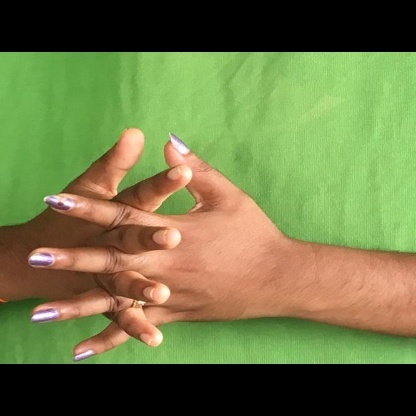
Mudra: Karkatta